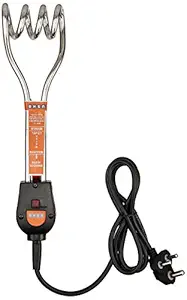
Usha IH2415 1500-Watt Immersion Heater (Silver)
Category: Home&Kitchen
Price: 510 (list price: 640)
Rating: 4.1 (7,229 ratings)
About this product: Immersion Water heater; Wattage: 1500 Watts; ISI Certified ; Heating Substances: Beverages, Water ; Power Requirement: 230 - 250 V, 50 - 60 hz ; Thermostat: Yes. 15 minutes of uninterrupted heating and you are set for a warm bath|Power Socket : 3 Pin plug , Inner Heating Element: Copper; Outer Body Material: Bakelite|Product Dimensions: 30.5 Cms X 9 Cms X 9 Cms|Warranty: 2 years on product.Country of Origin: India|Included in the box: 1 immersion Water heater|Copper tube element with long lasting nickel plating for longer element life|Specially designed heating element for quick heating